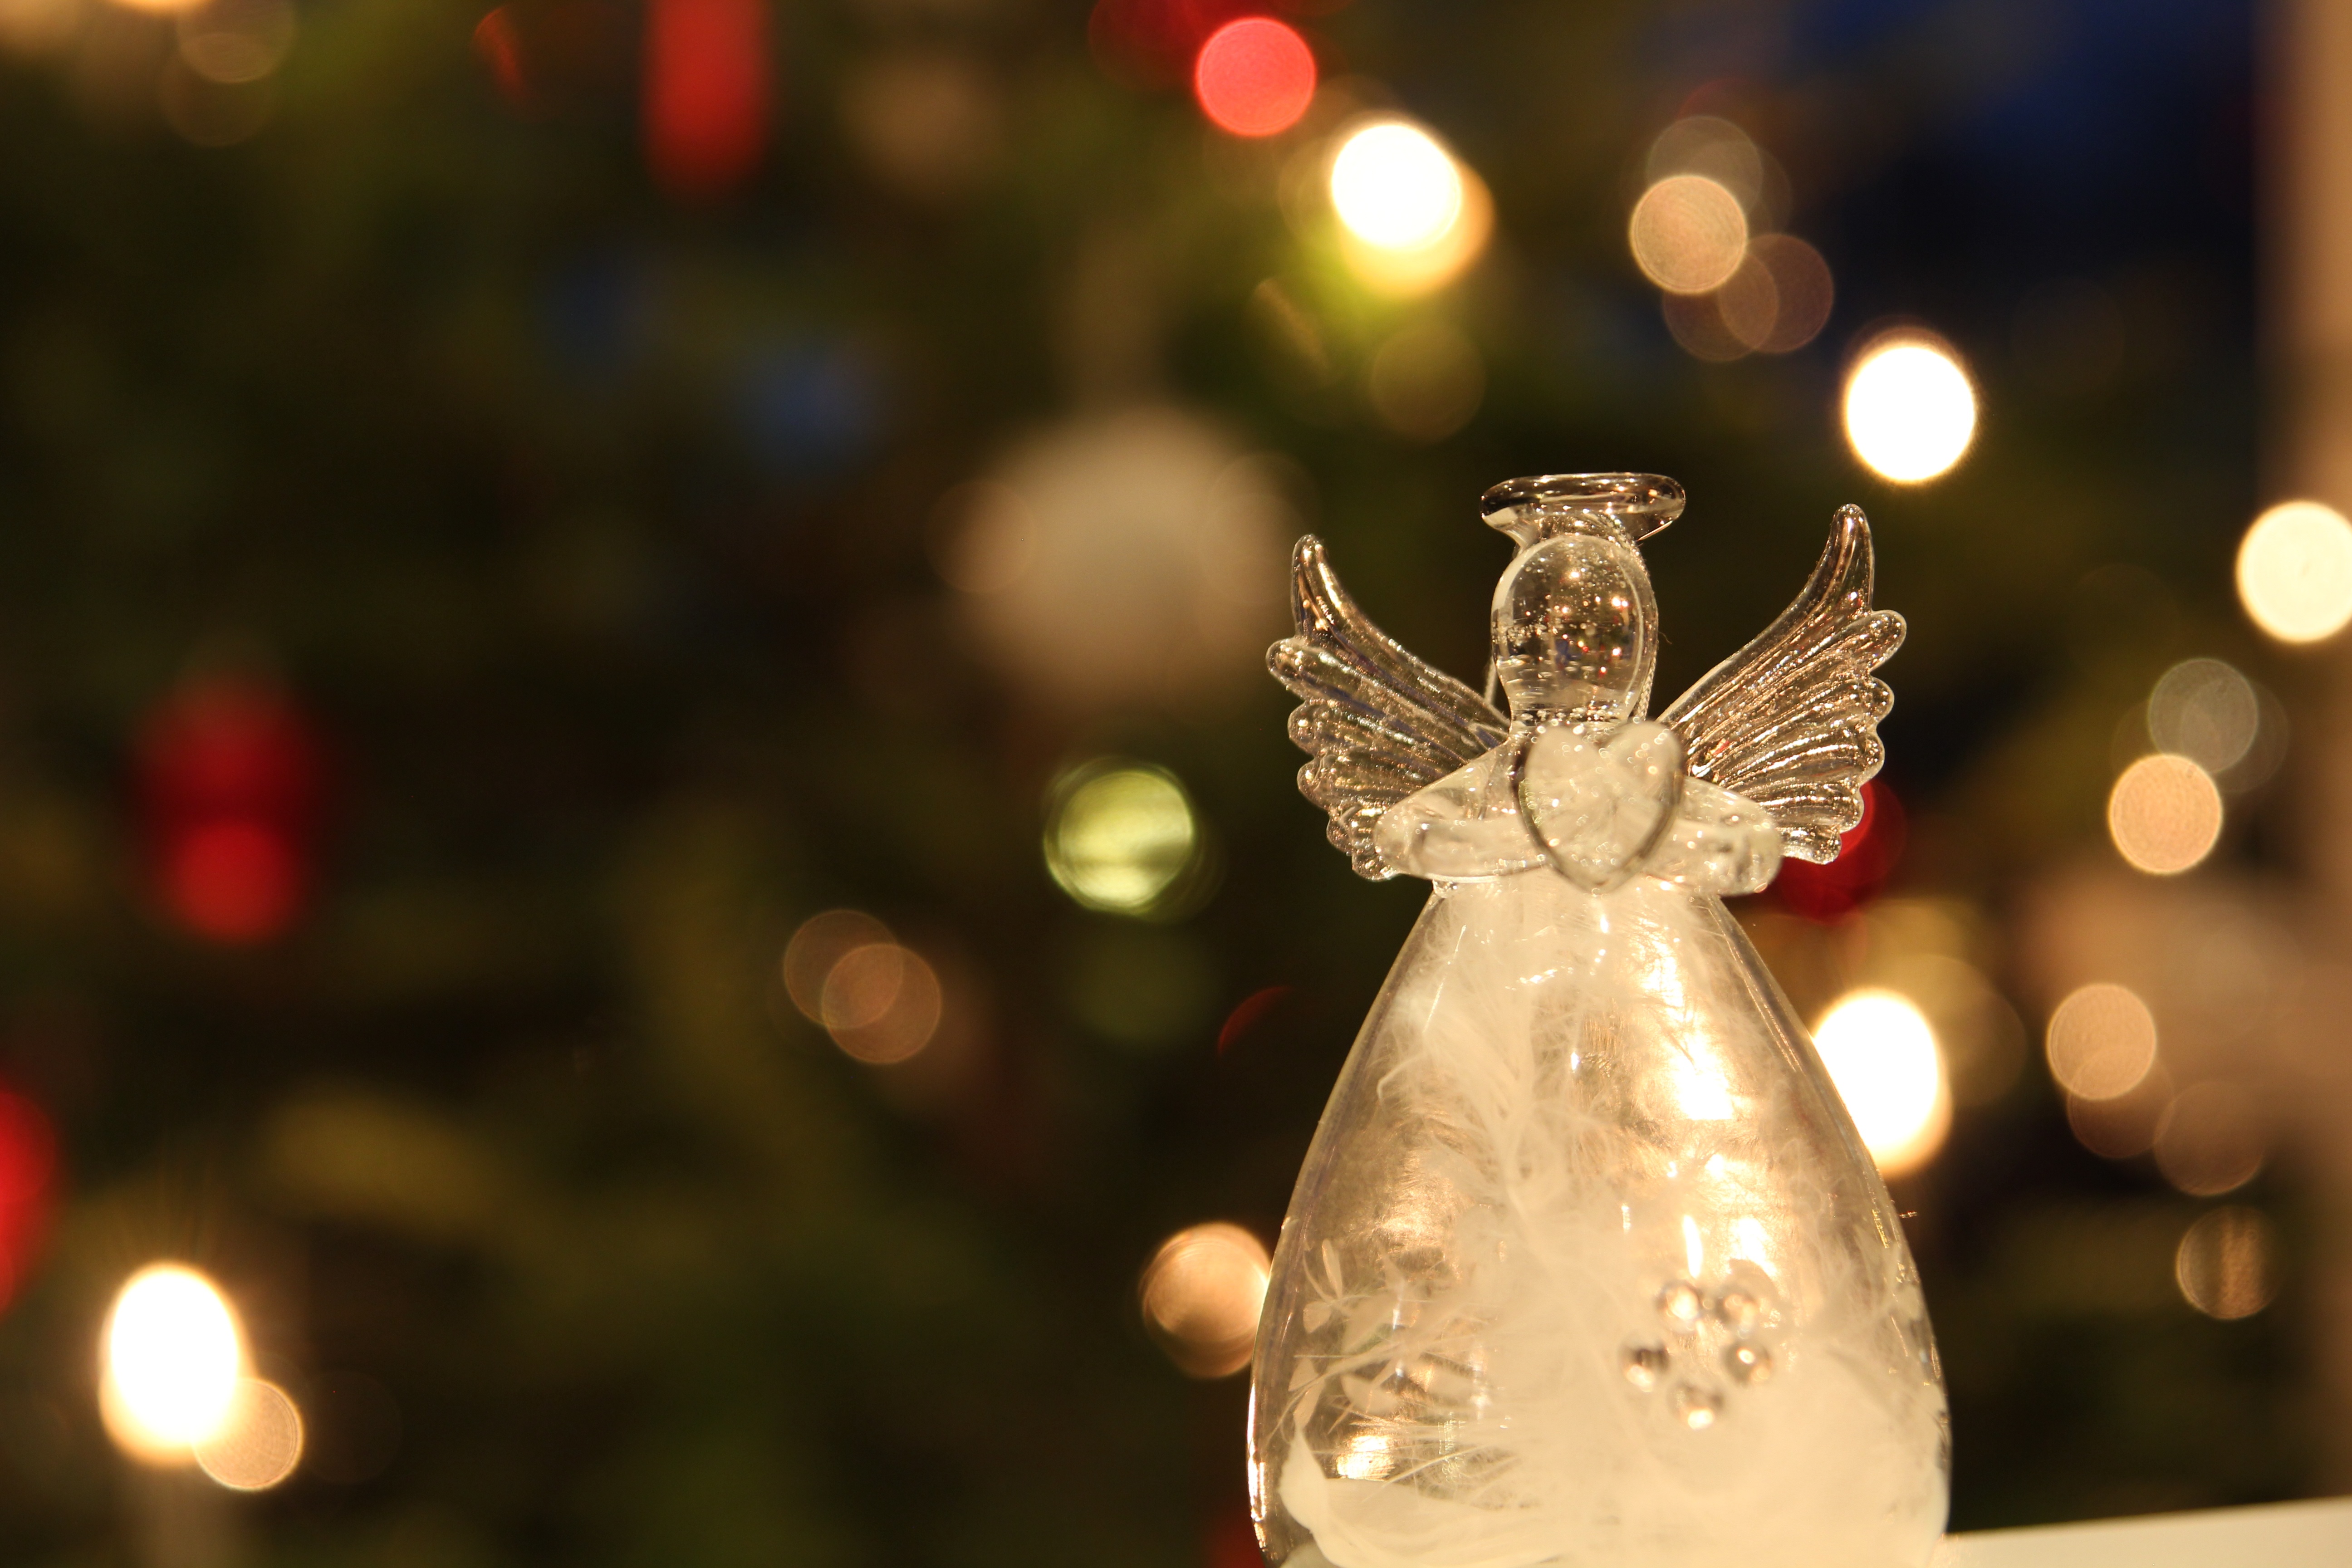
tree, light, decoration, holiday, christmas, lighting, decor, christmas tree, christmas ornament, christmas decoration, angel, event, christmas decorations, christmas lights, glass ornament